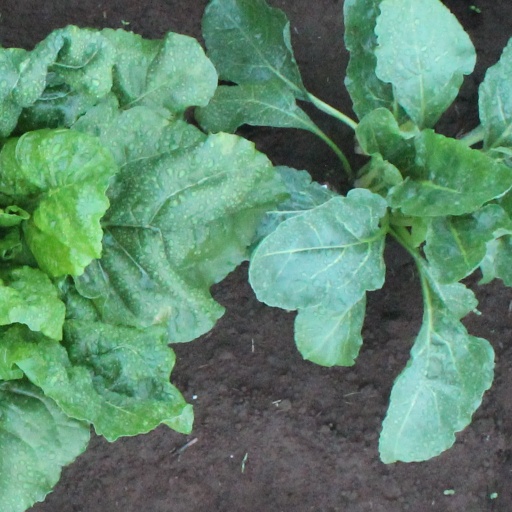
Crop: sugar beet